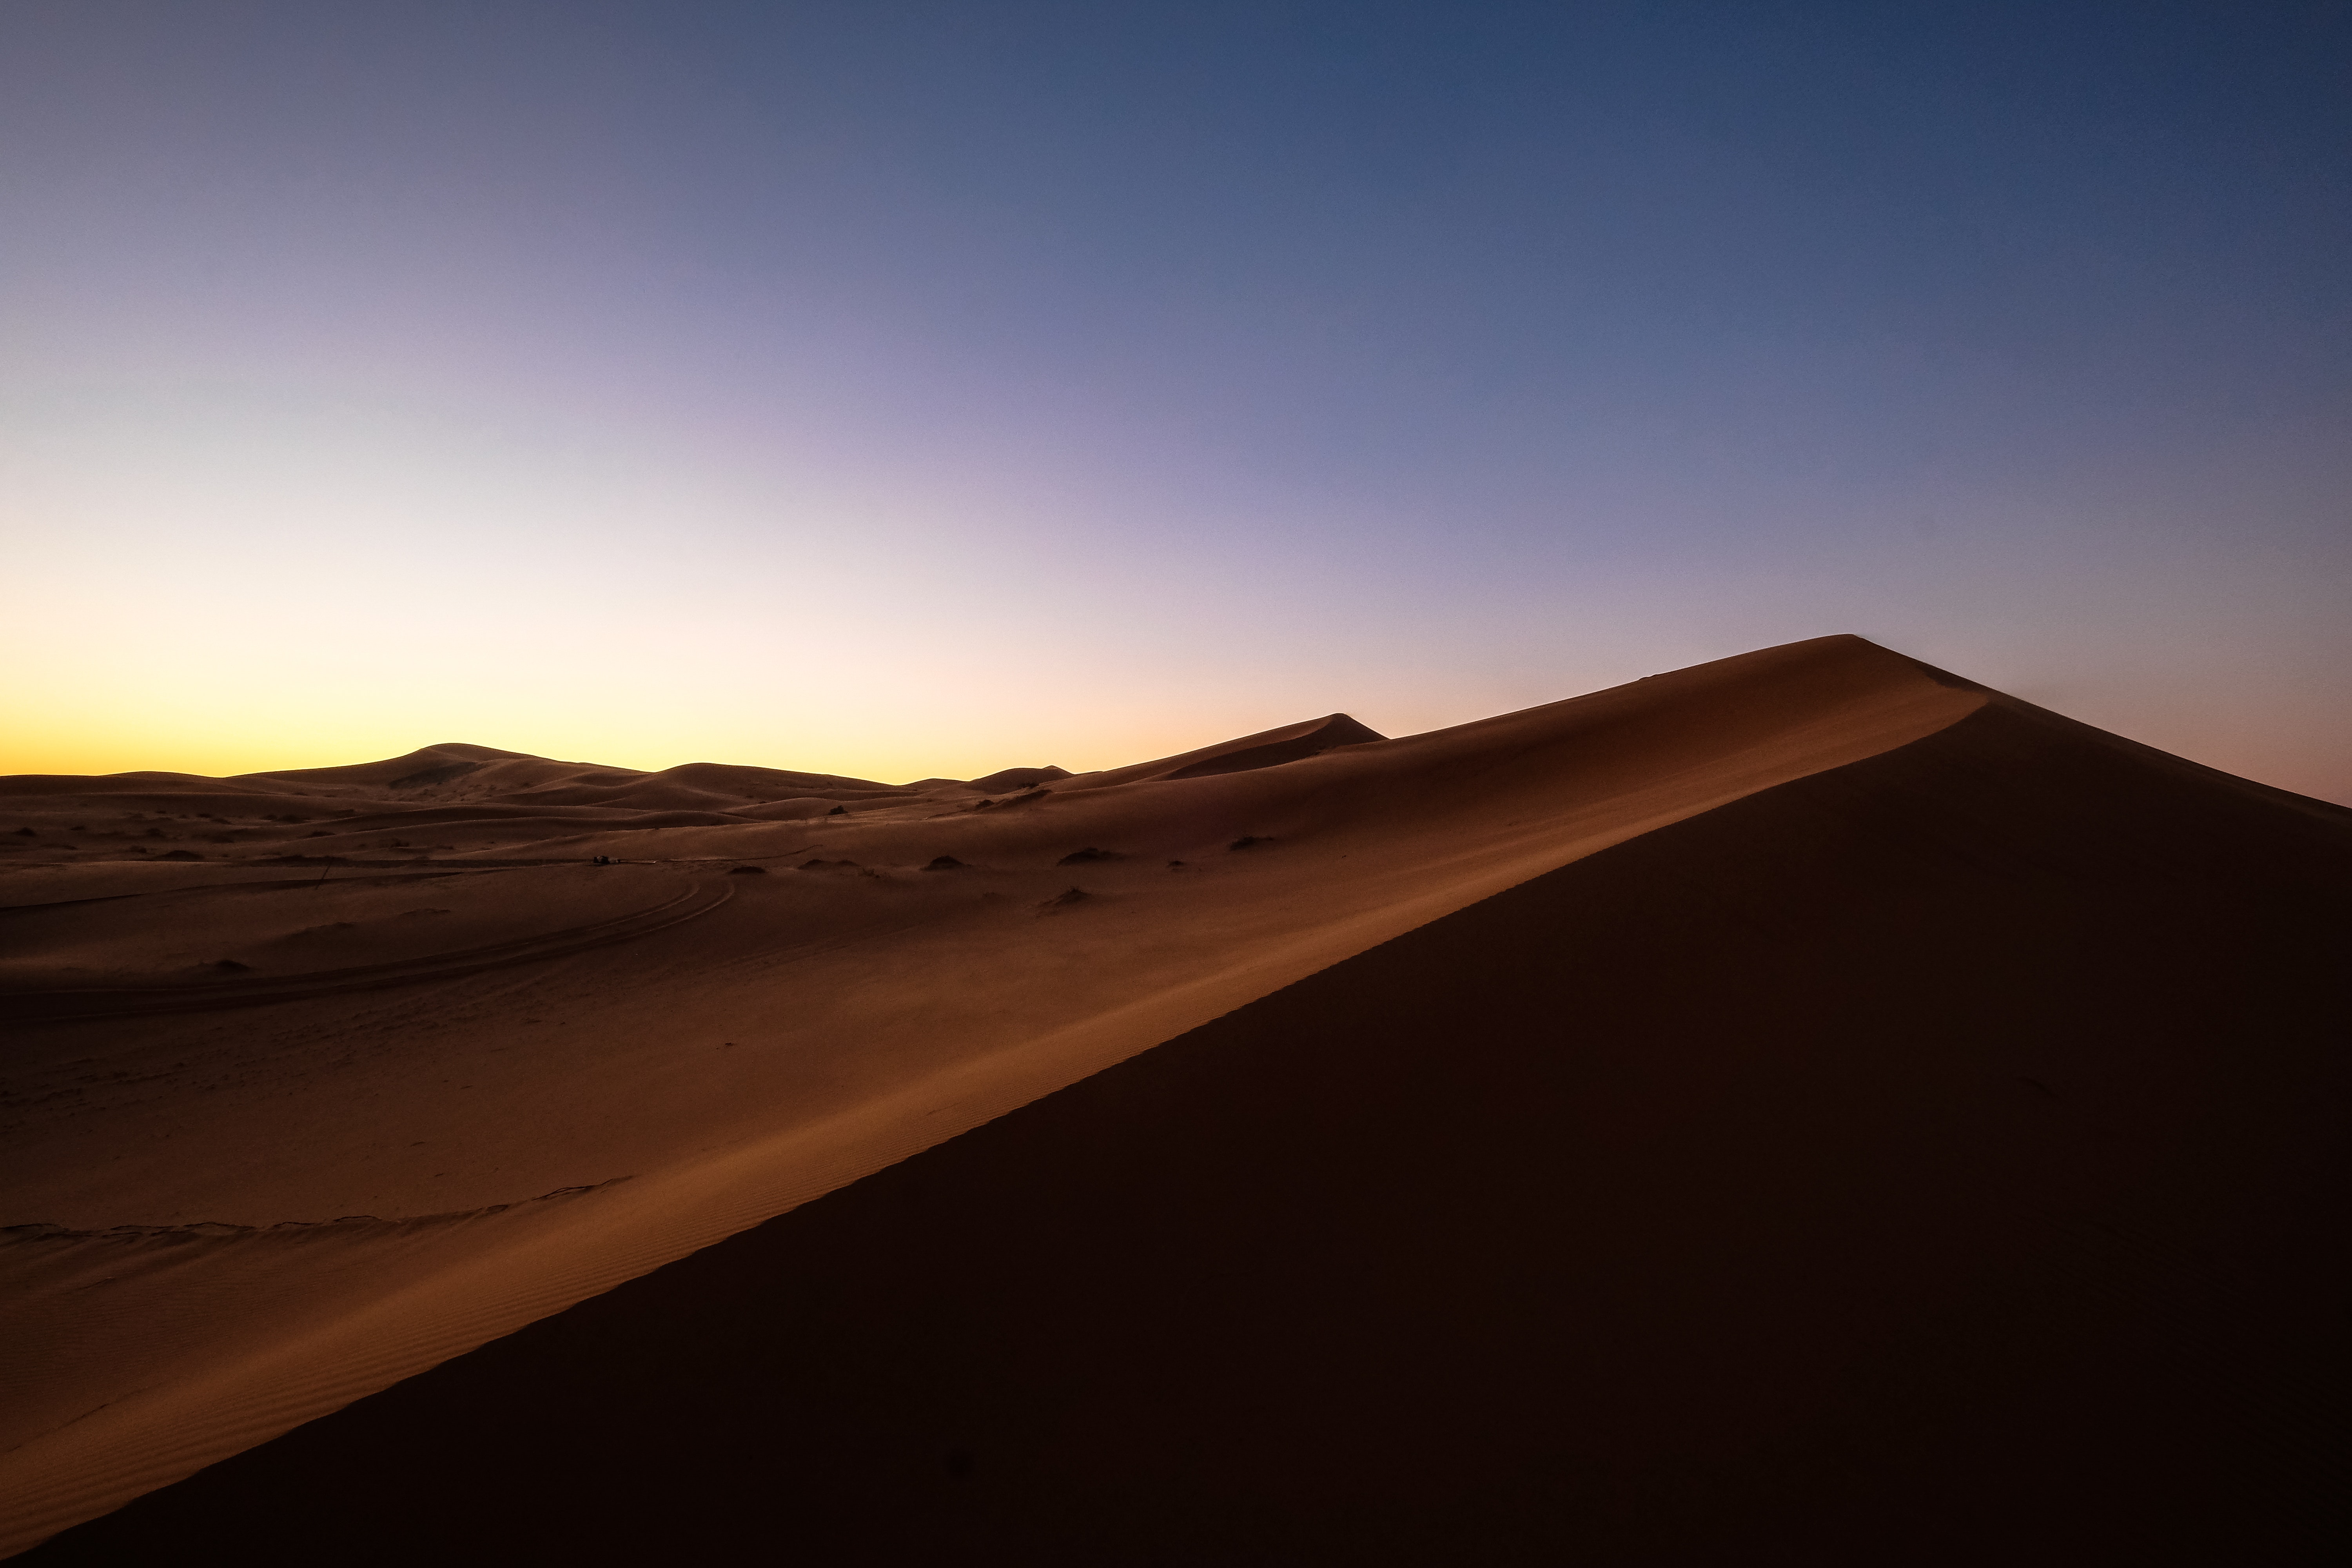
desert, sand, sky, natural environment, erg, aeolian landform, dune, horizon, landscape, sahara, morning, cloud, wilderness, singing sand, dusk, evening, ecoregion, atmosphere, dawn, sunlight, hill, geology, sunset, shadow, sunrise, mountain, plain, vacation, road, terrain